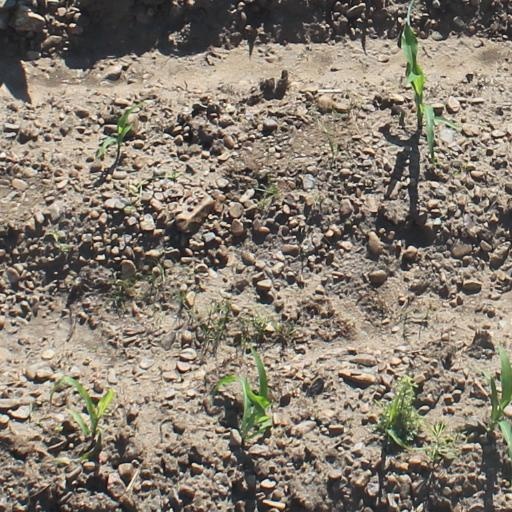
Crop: maize; corn